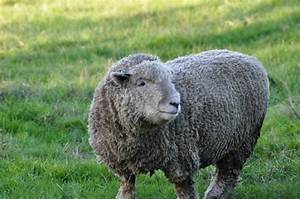
Label: pecora